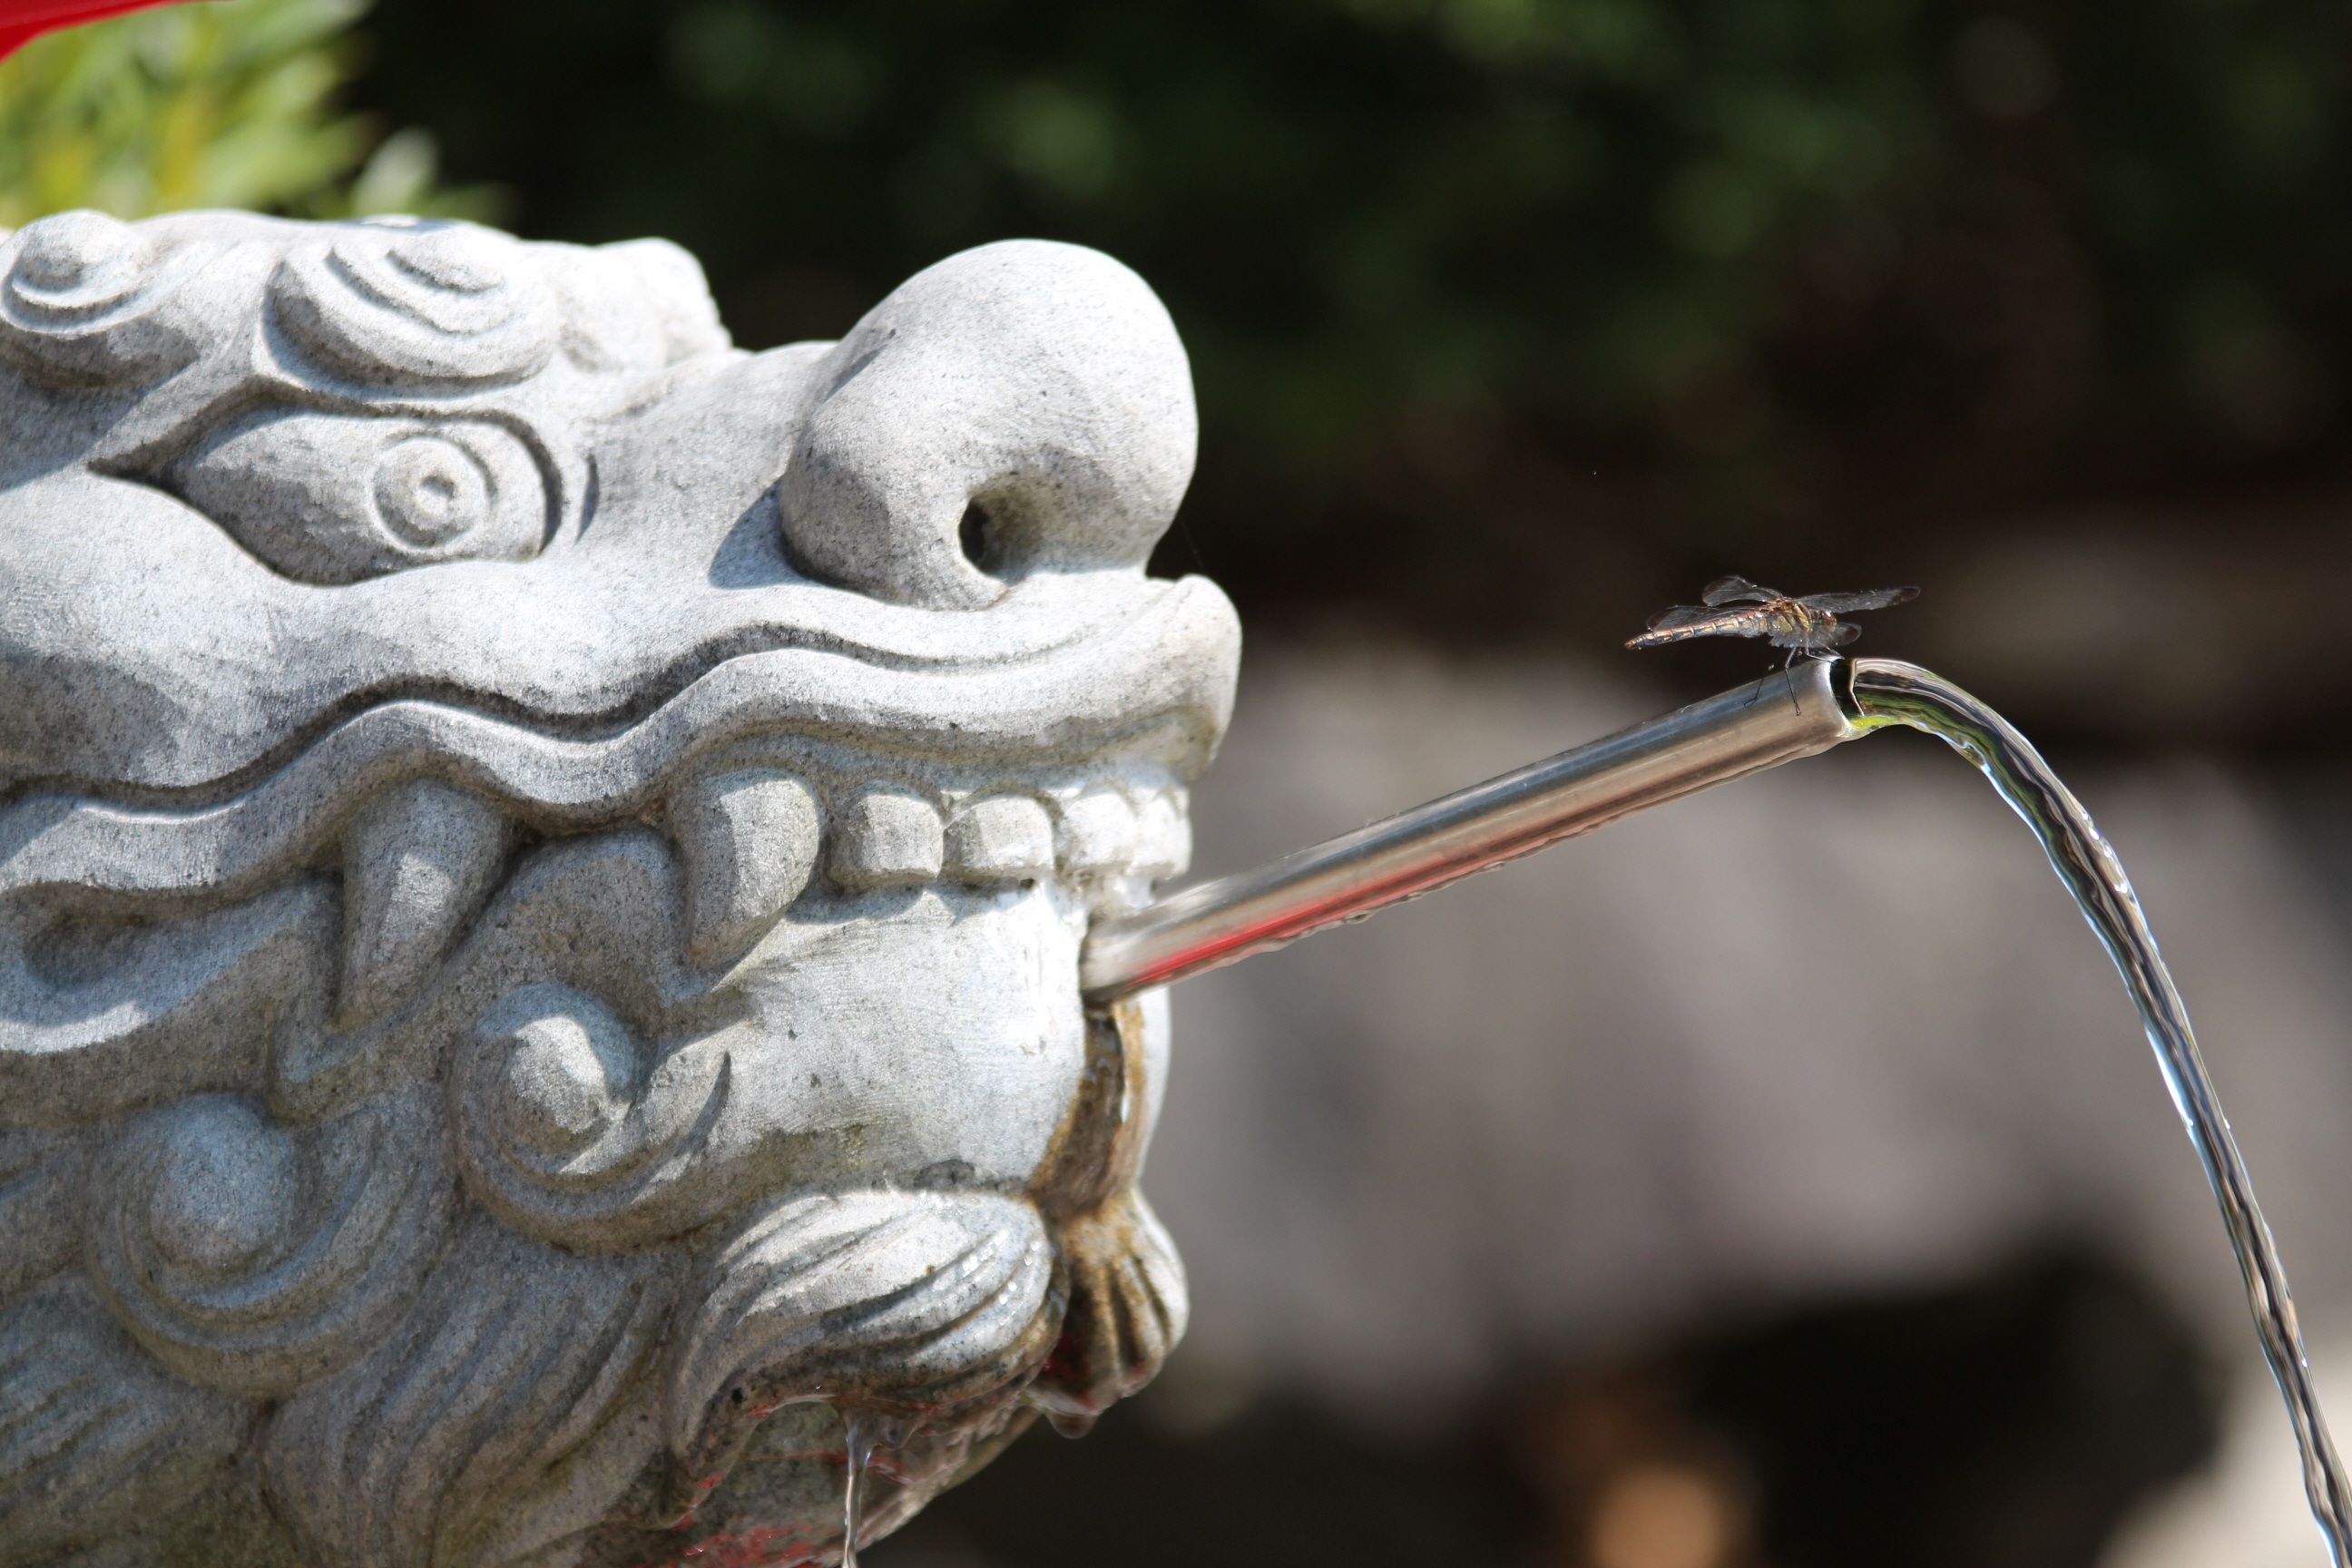
water, nature, forest, mountain, statue, autumn, twig, close up, sculpture, art, temple, dragonfly, carving, macro photography, about